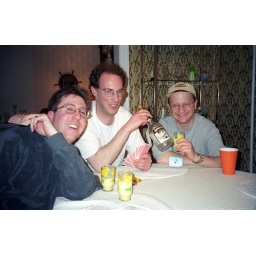
Playing Rook at Craig's parents' beach house in Ventnor, NJ.